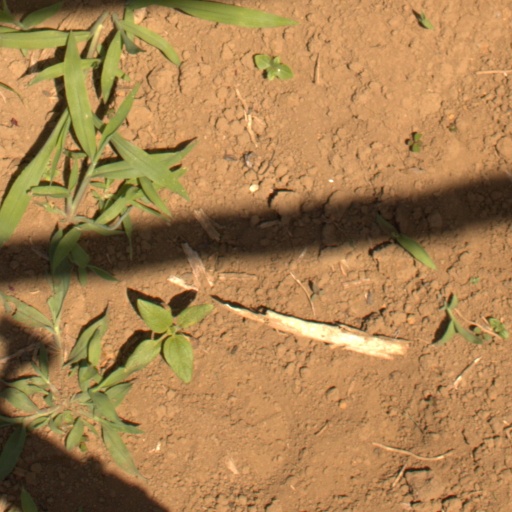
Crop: Jerusalem artichoke